Raitt's sand eel

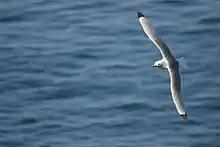
A black-legged kittiwake flying above the sea

Biological indicators, or bioindicators, are now being used to assess the size of the Raitt's sand eel population. The main indicator used for sand eels are black-legged kittiwake seabirds. These coastal breeding birds are heavily reliant on sand eels and therefore their population size changes in response to the amount of Raitt's sand eel present. This can give a lot of information about the abundance of sand eels in the area.